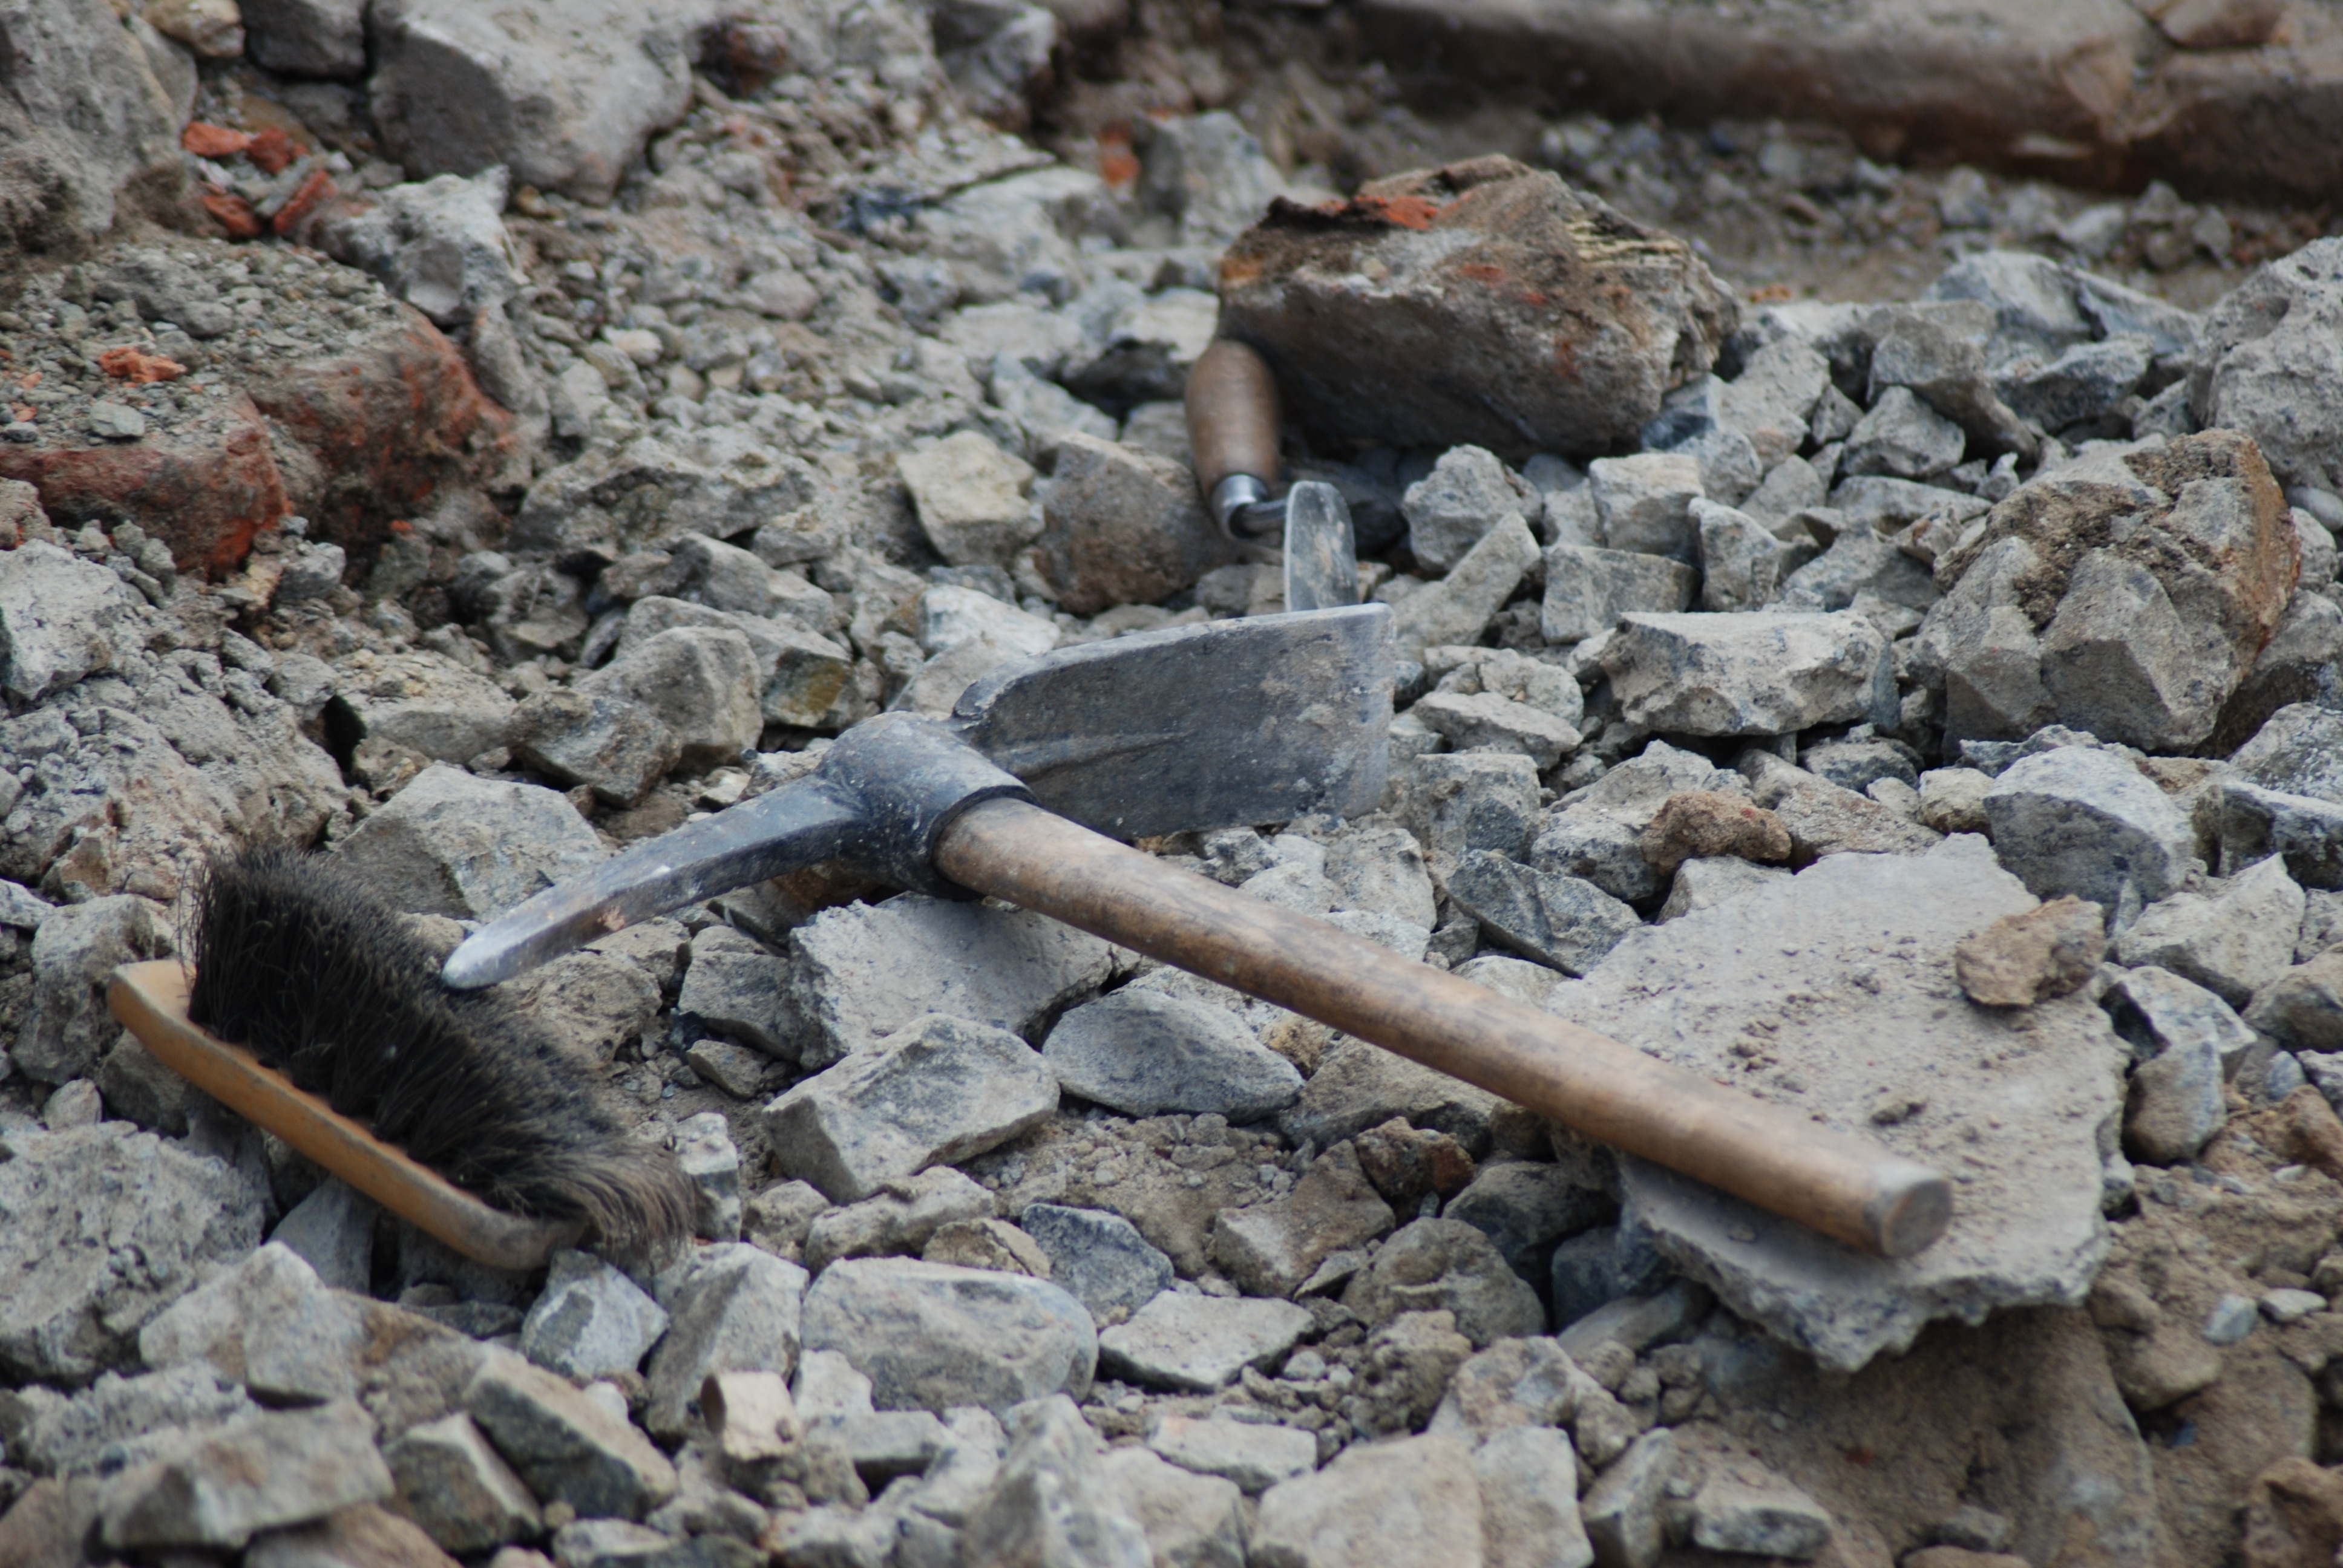
wood, track, soil, rubble, geology, archaeology, tools, discovery, history, site, dig, archaeological, geological phenomenon